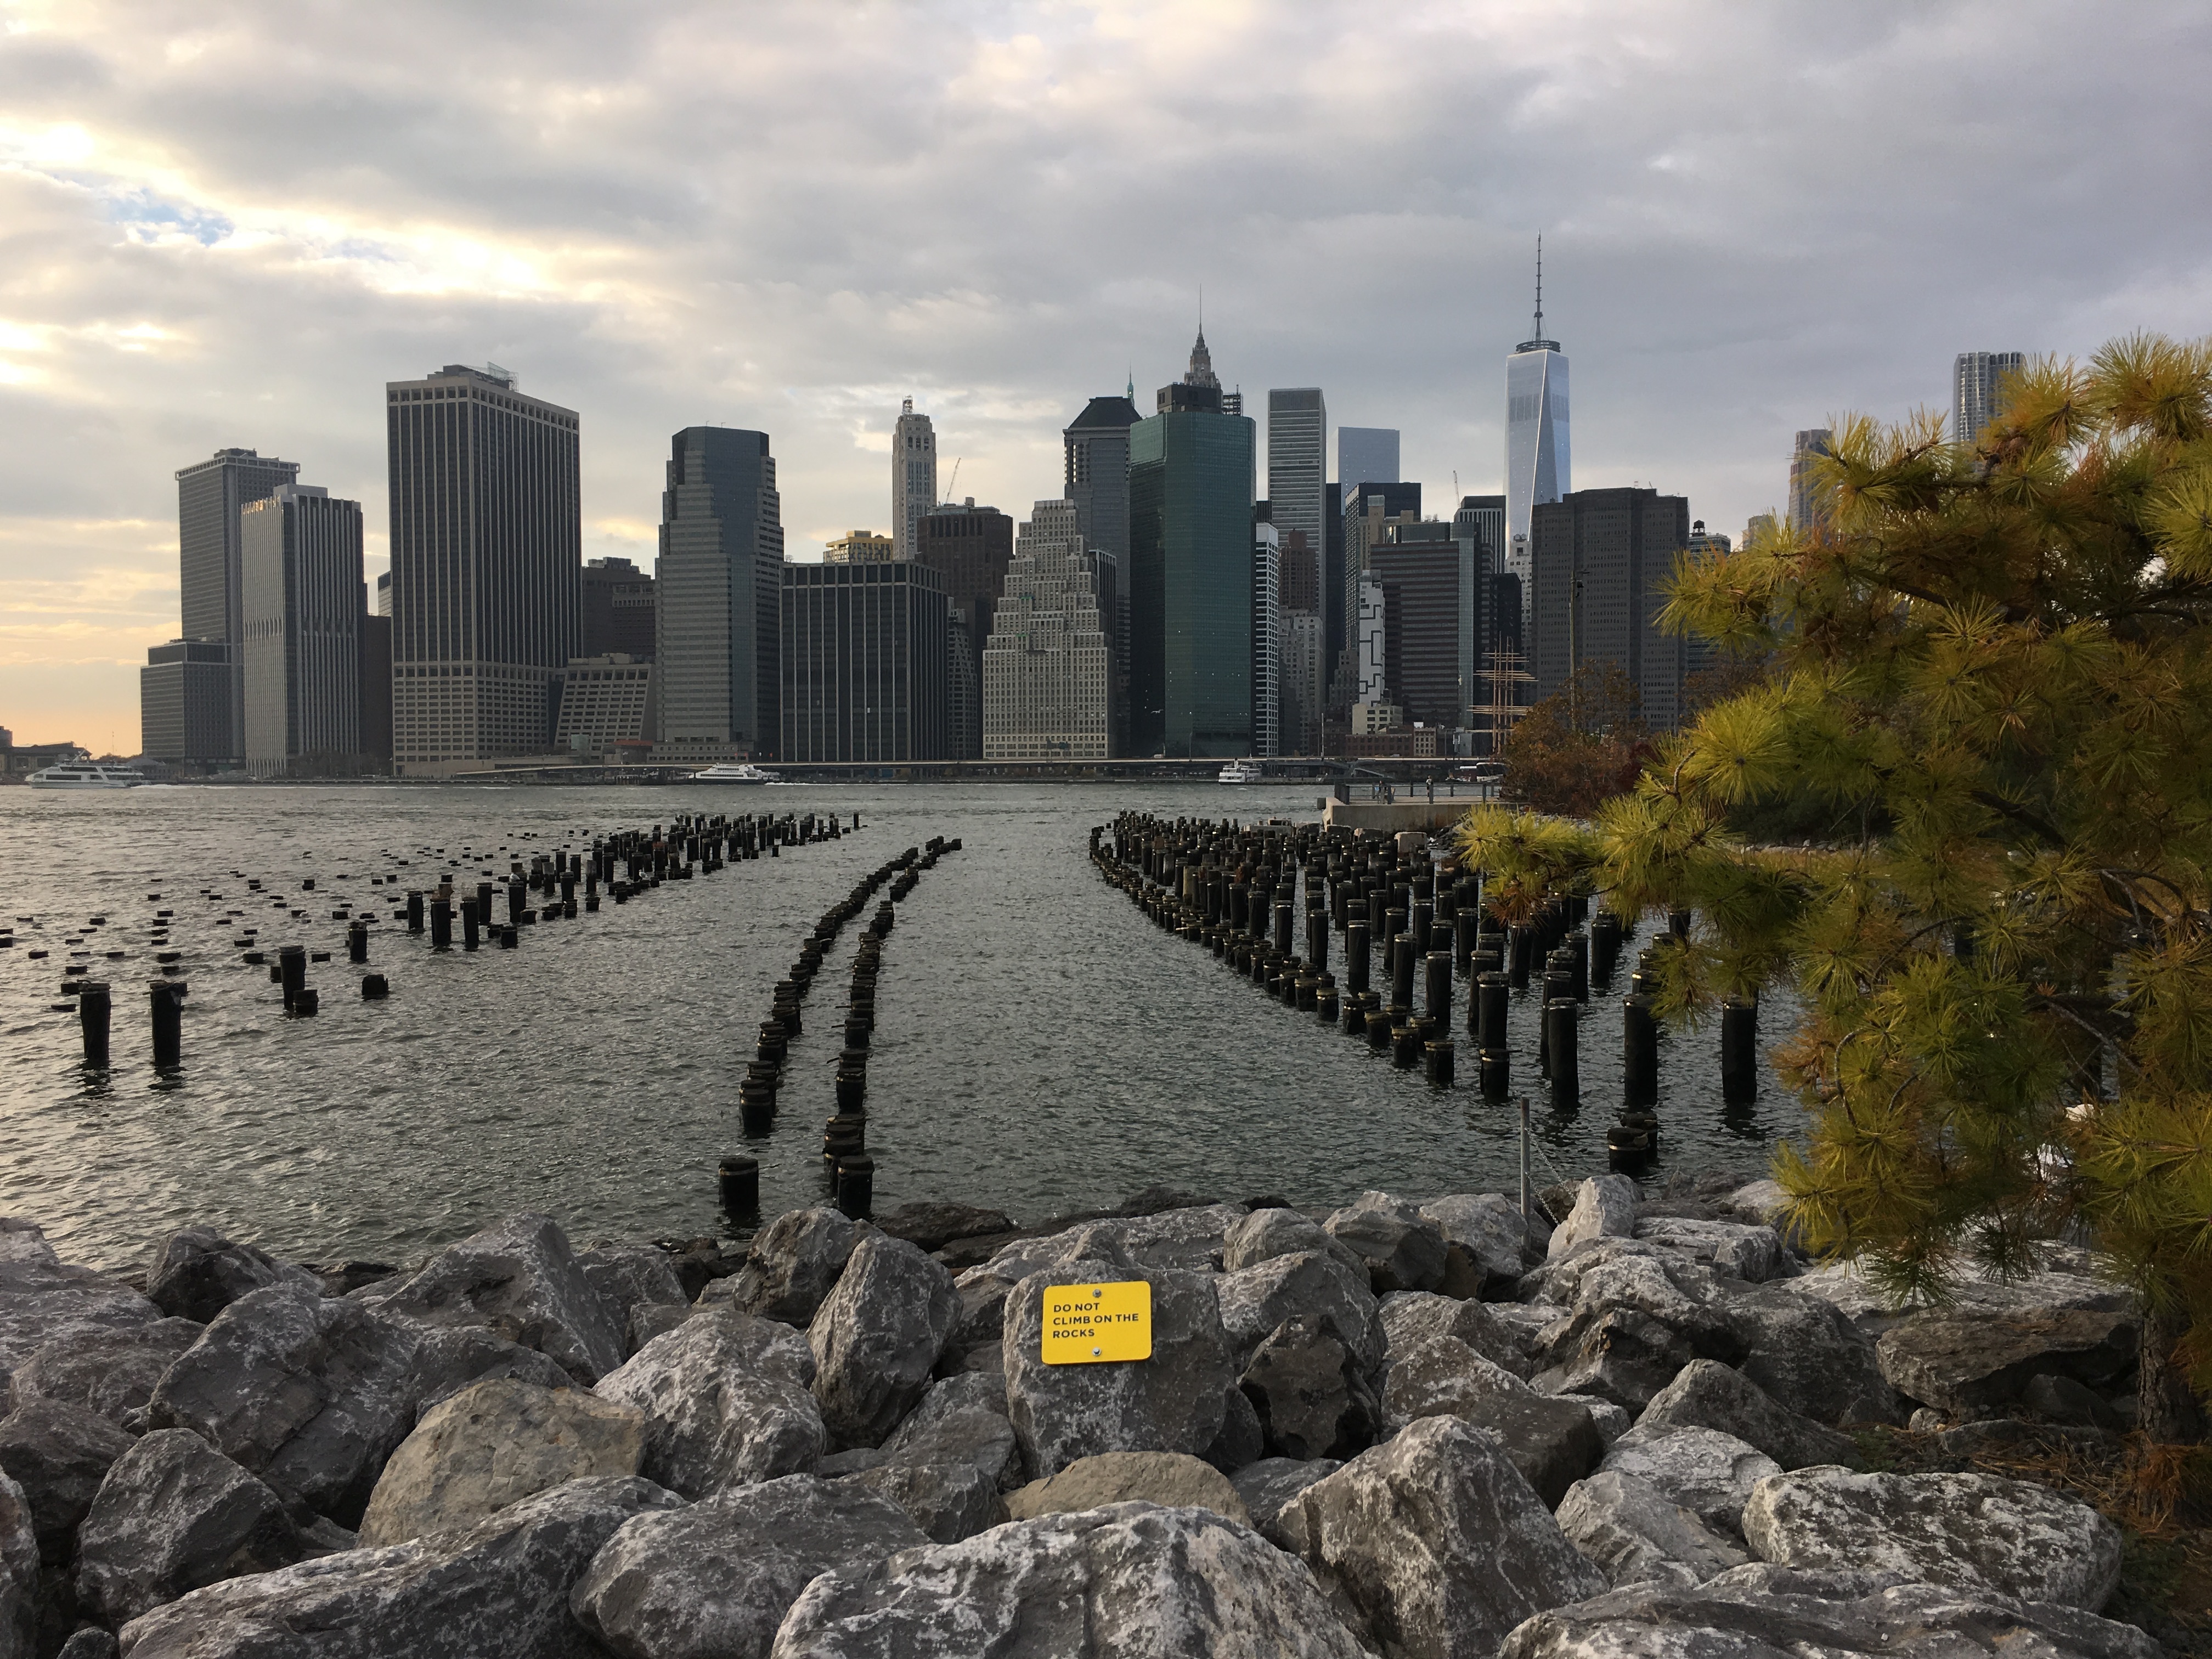
coast, horizon, skyline, city, skyscraper, cityscape, downtown, tower, landmark, urban area, geographical feature, human settlement